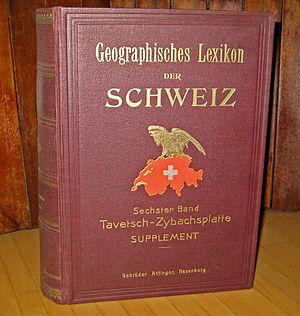
Le dictionnaire géographique de la Suisse est un dictionnaire géographique suisse.